El Lahun

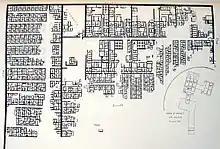
Map of Kahun by Petrie

The village of el Lahun, also known as Kahun, is believed to have been inhabited by the workers who both constructed the pyramid and then served the funerary cult of the king. The main function "has usually been linked to the funerary cult of Senwosret II – whose nearby pyramid complex has been understood as the main reason for its existence – housing administrators, as well as temple staff for the upkeep of his royal mortuary cult." The village is about 1.1 km from the pyramid and lies in the desert a short distance from the edge of cultivation. The town was orthogonally planned, with mudbrick town walls on three sides. The fourth wall may have collapsed and been washed away during the annual inundation or covered due to the cultivation in the area. The town was rectangular in shape and was divided internally by a mudbrick wall running north to south that was added after the initial eastern part of the town was built. This wall divided about one third of the area of the town and created a western section with rows of back-to-back, side-by-side single room houses. The eastern section of the town contains mansions, medium sized houses, and small houses similar to the ones in the western section. The mansions are located in the north part of the eastern section and there are seven in total with four along the northern wall and the other three across the street. The medium and small houses are located east and south of the mansions in the eastern section.